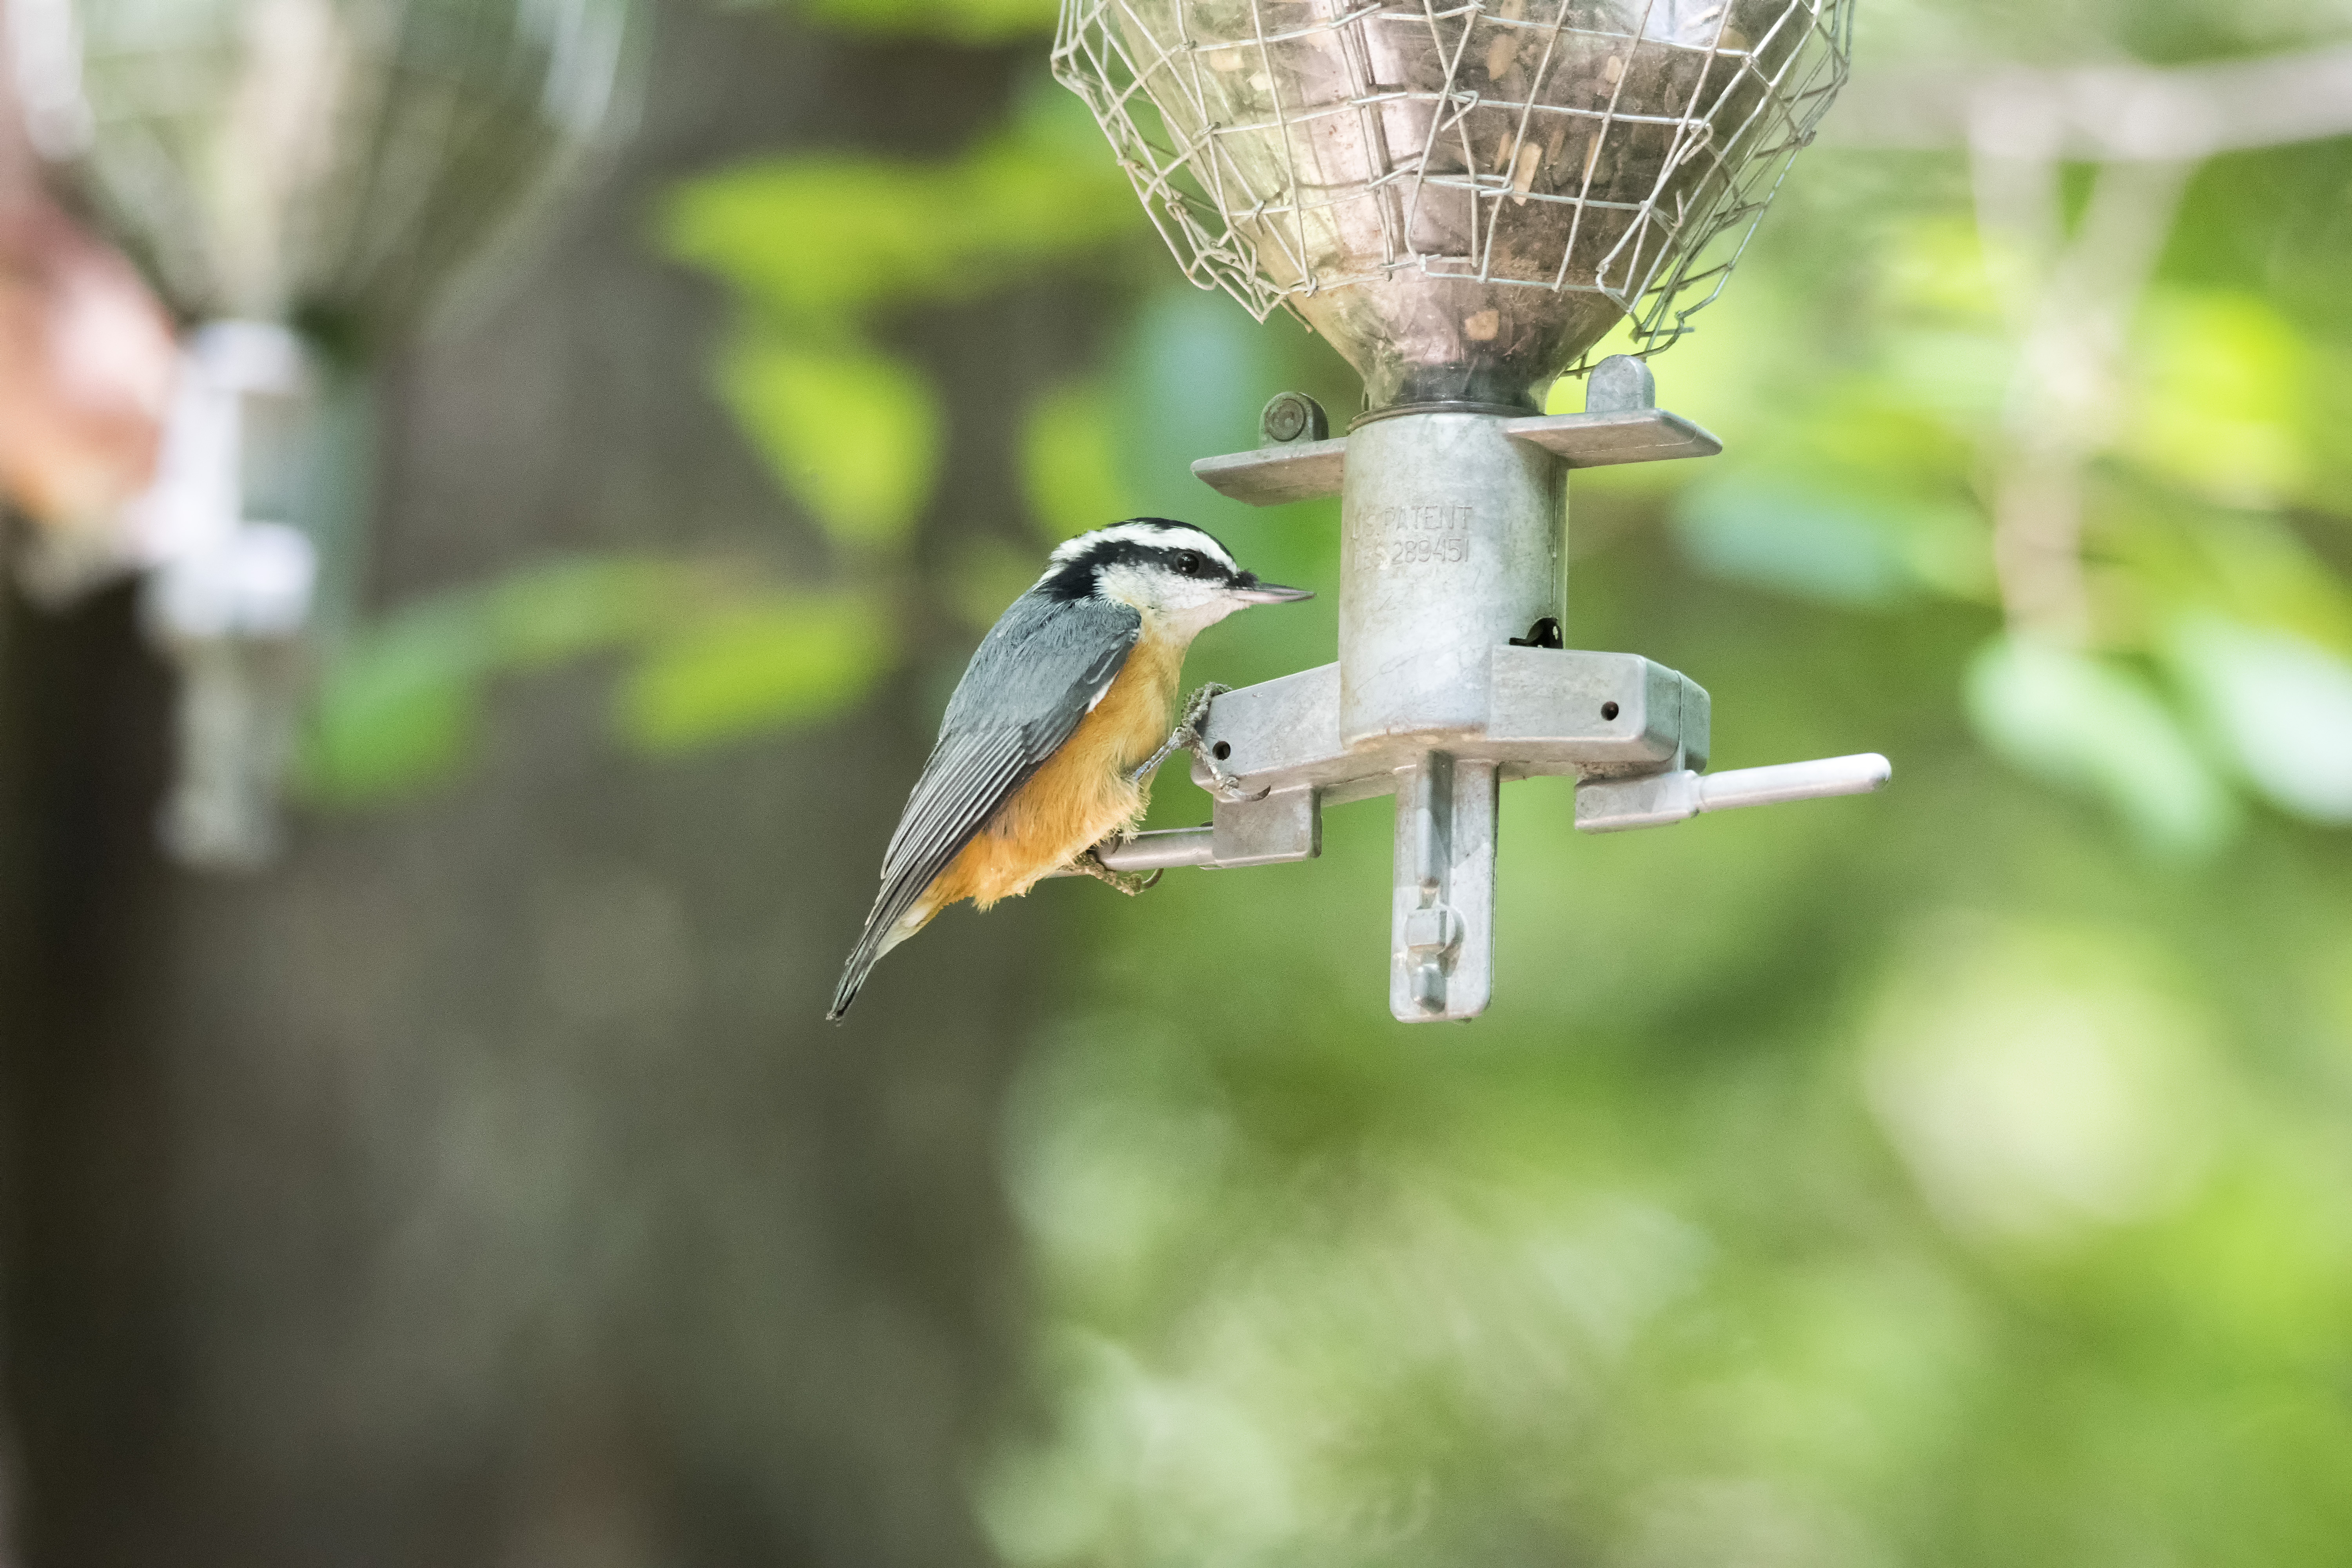
branch, bird, wildlife, red, hummingbird, fauna, canada, a, vertebrate, quebec, sherbrooke, oiseau, sittelle, poitrine, rousse, breasted, nuthatch, perching bird